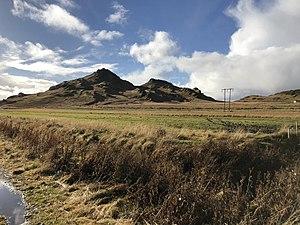
Colline Miðfell au sud de l'Islande (près de Flùdir) depuis la route 30.
Flúðir est une localité islandaise de la municipalité de Hrunamannahreppur située dans la région de Suðurland. En 2015, le village comptait 419 habitants.